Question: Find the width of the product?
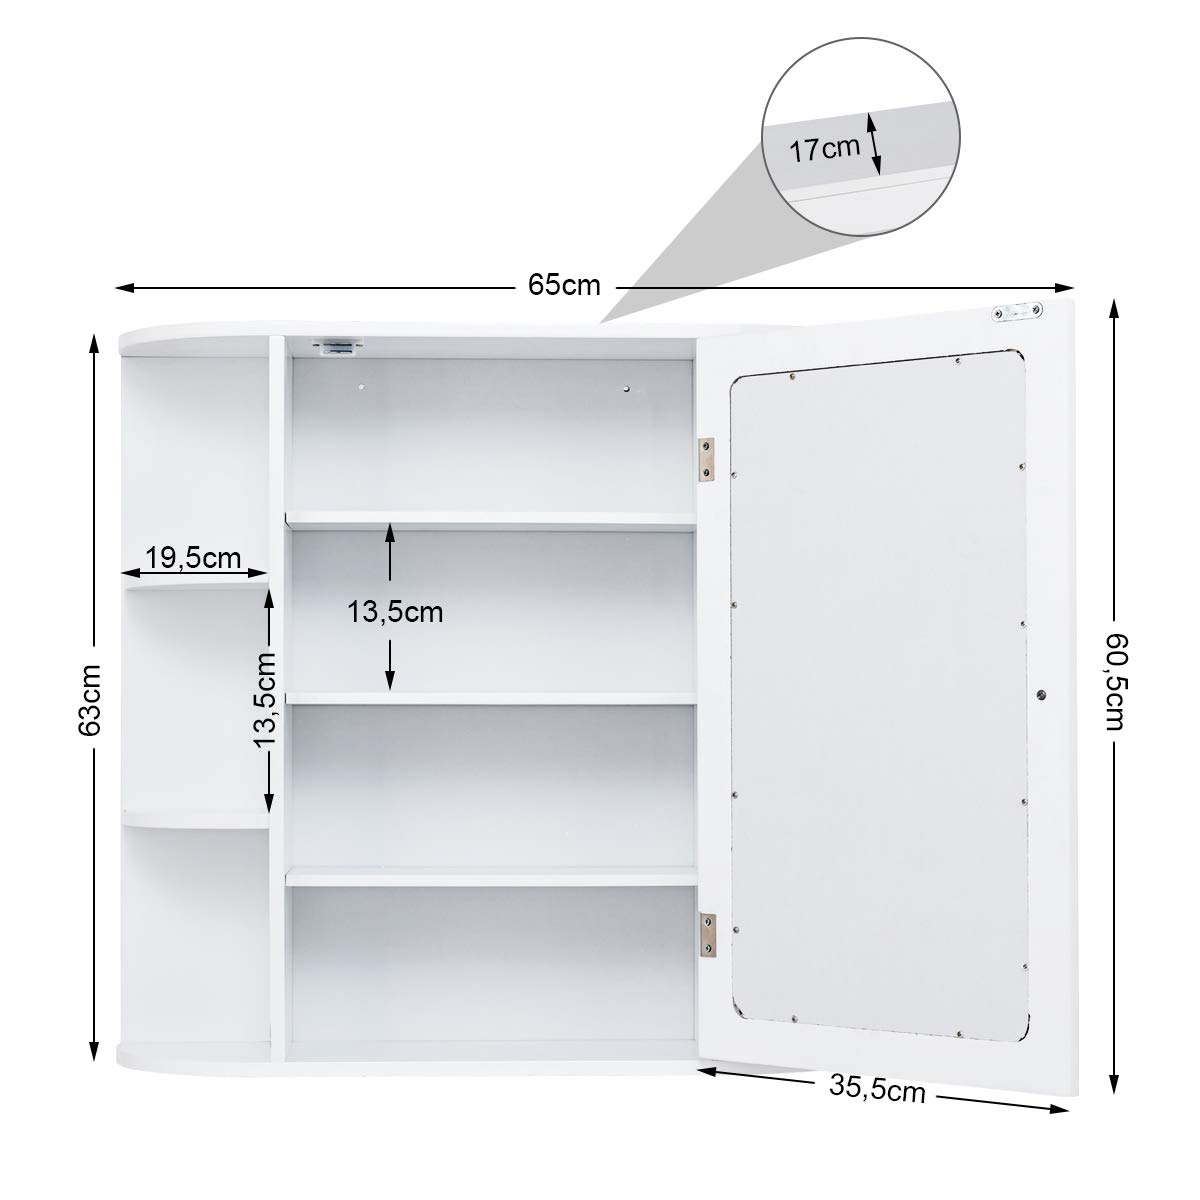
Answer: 65.0 centimetre